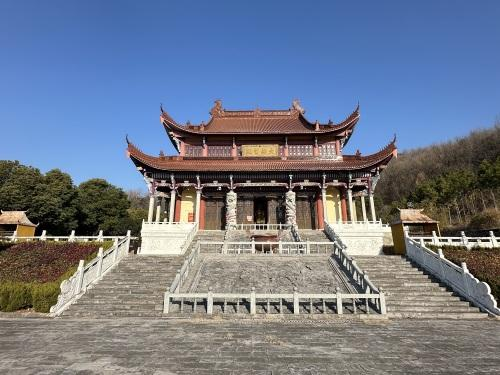
地标名称：游子山风景区-真如禅寺
所在城市：南京市·高淳区